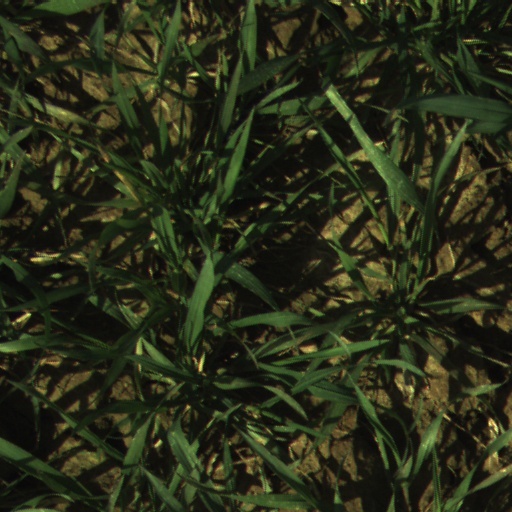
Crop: wheat